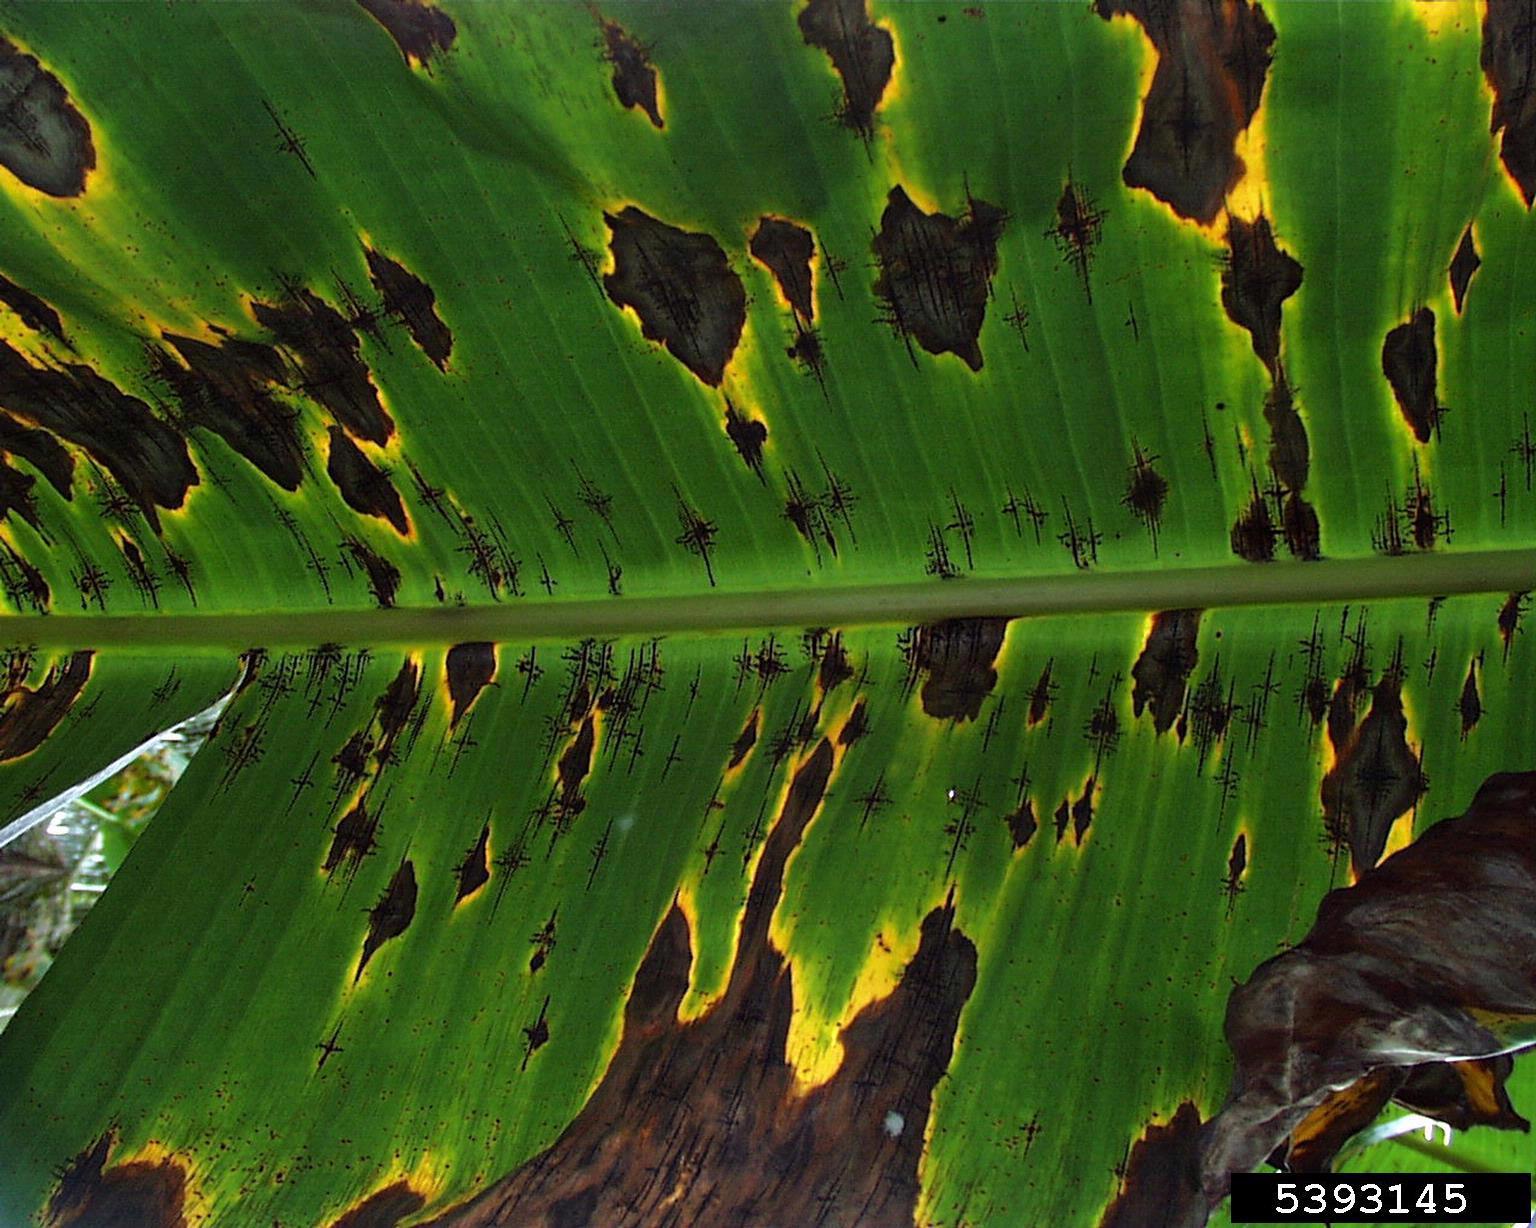
Plant: Banana
Disease: banana cordana leaf spot